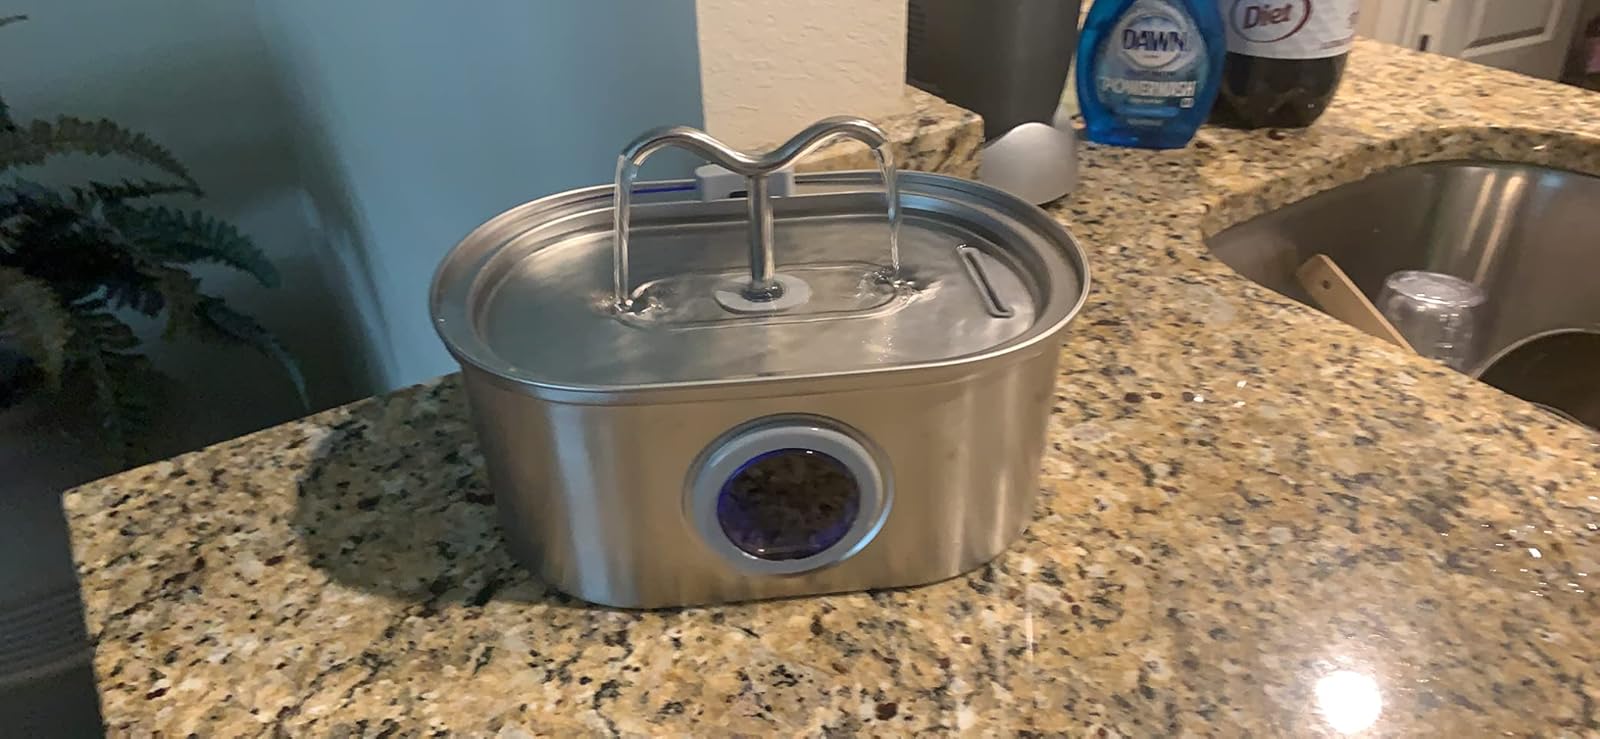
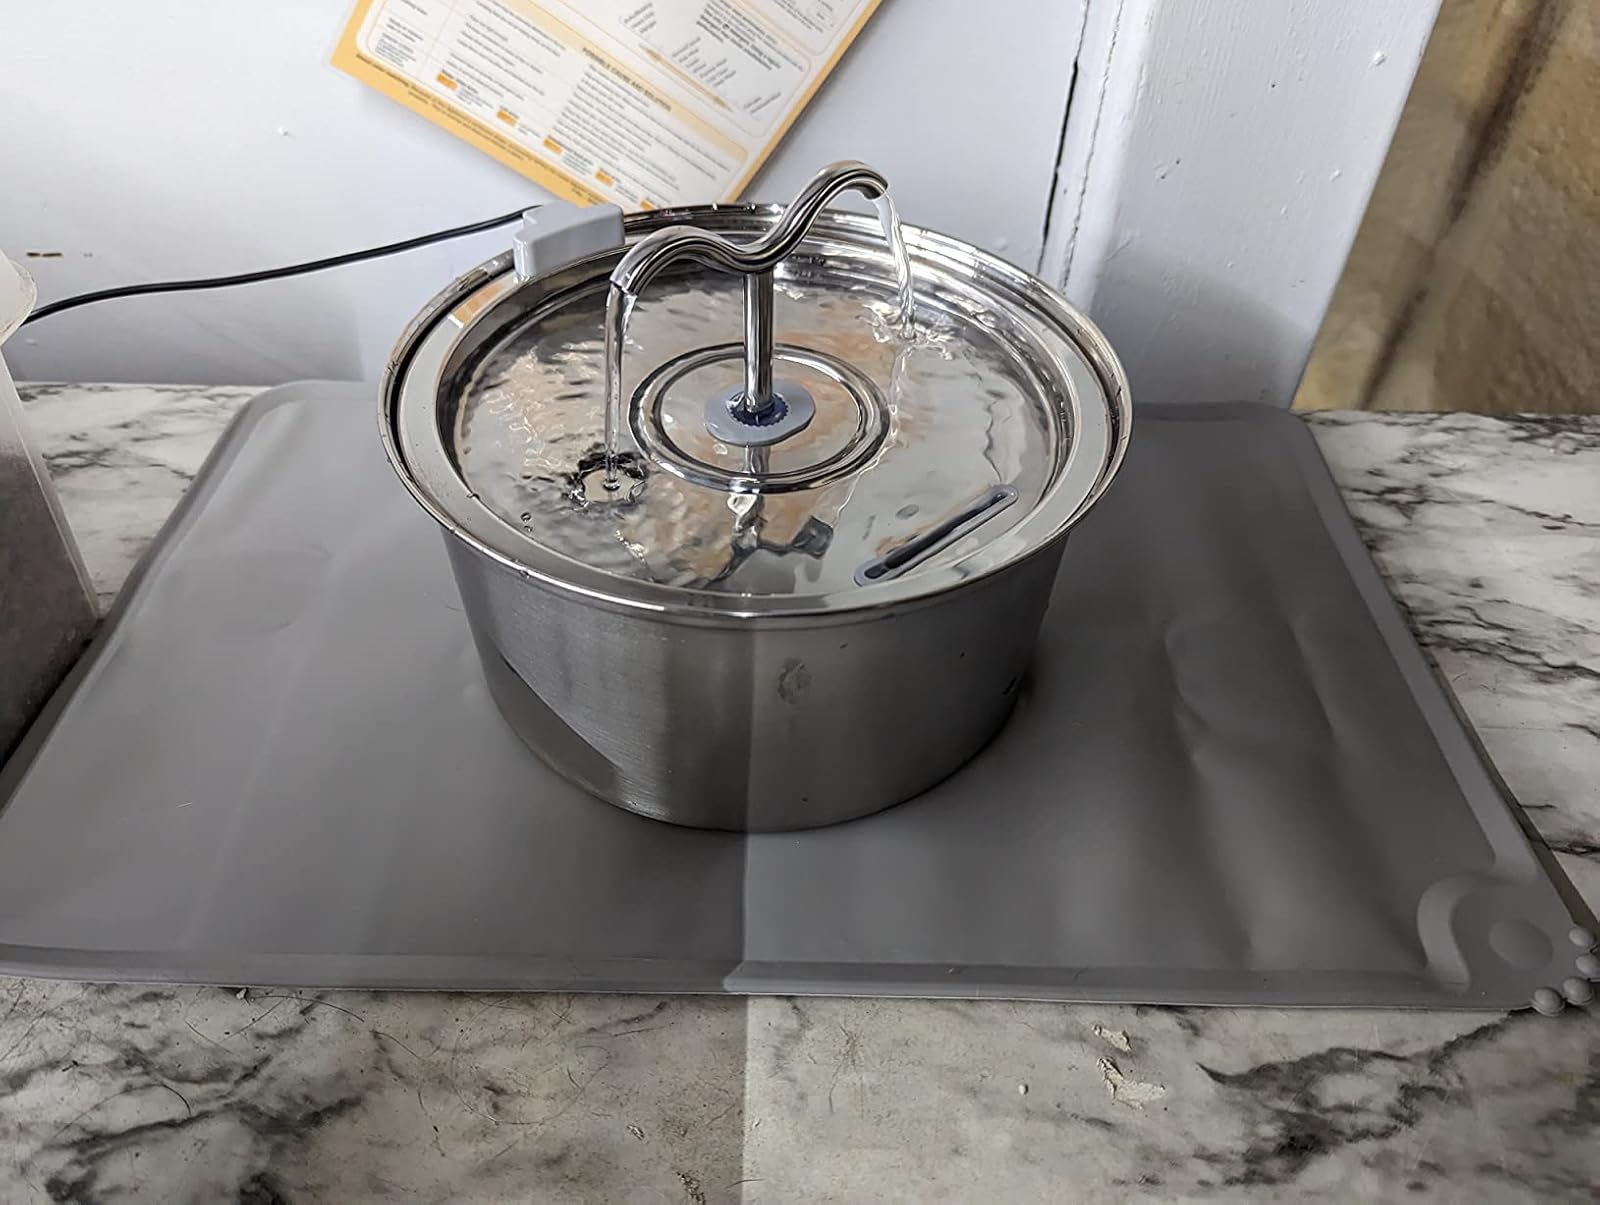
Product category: items_bowl
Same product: no